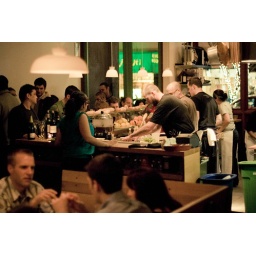
The open kitchen at Contigo. The chef/owner is the one in the brown T-shirt.